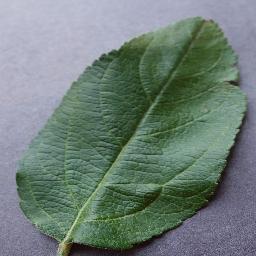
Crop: apple
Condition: healthy